Answer in natural language. Considering the relative positions, where is Newspaper with respect to black color shelving unit? Choose between the following options: right or left
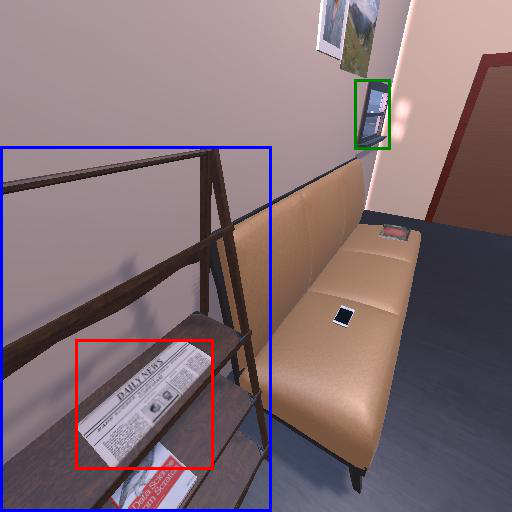
<answer>right</answer>